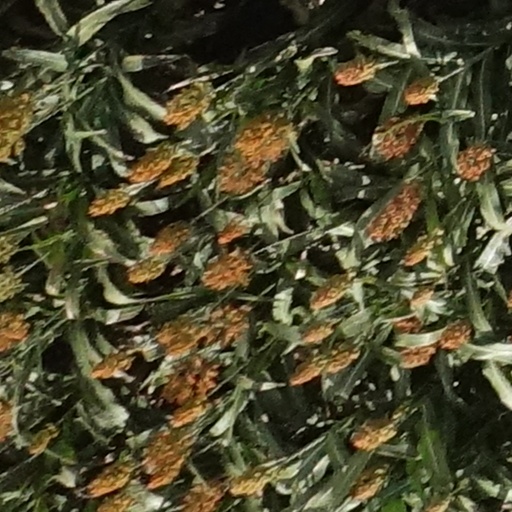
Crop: sorghum